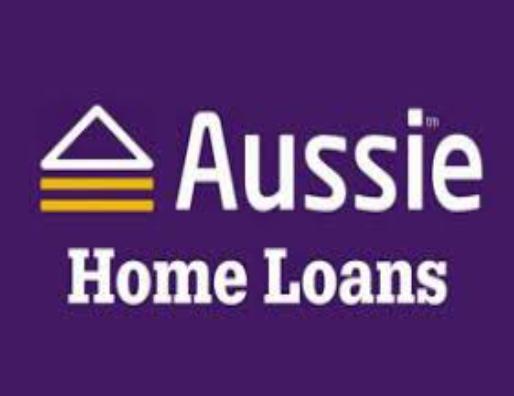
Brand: Aussie
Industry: Others